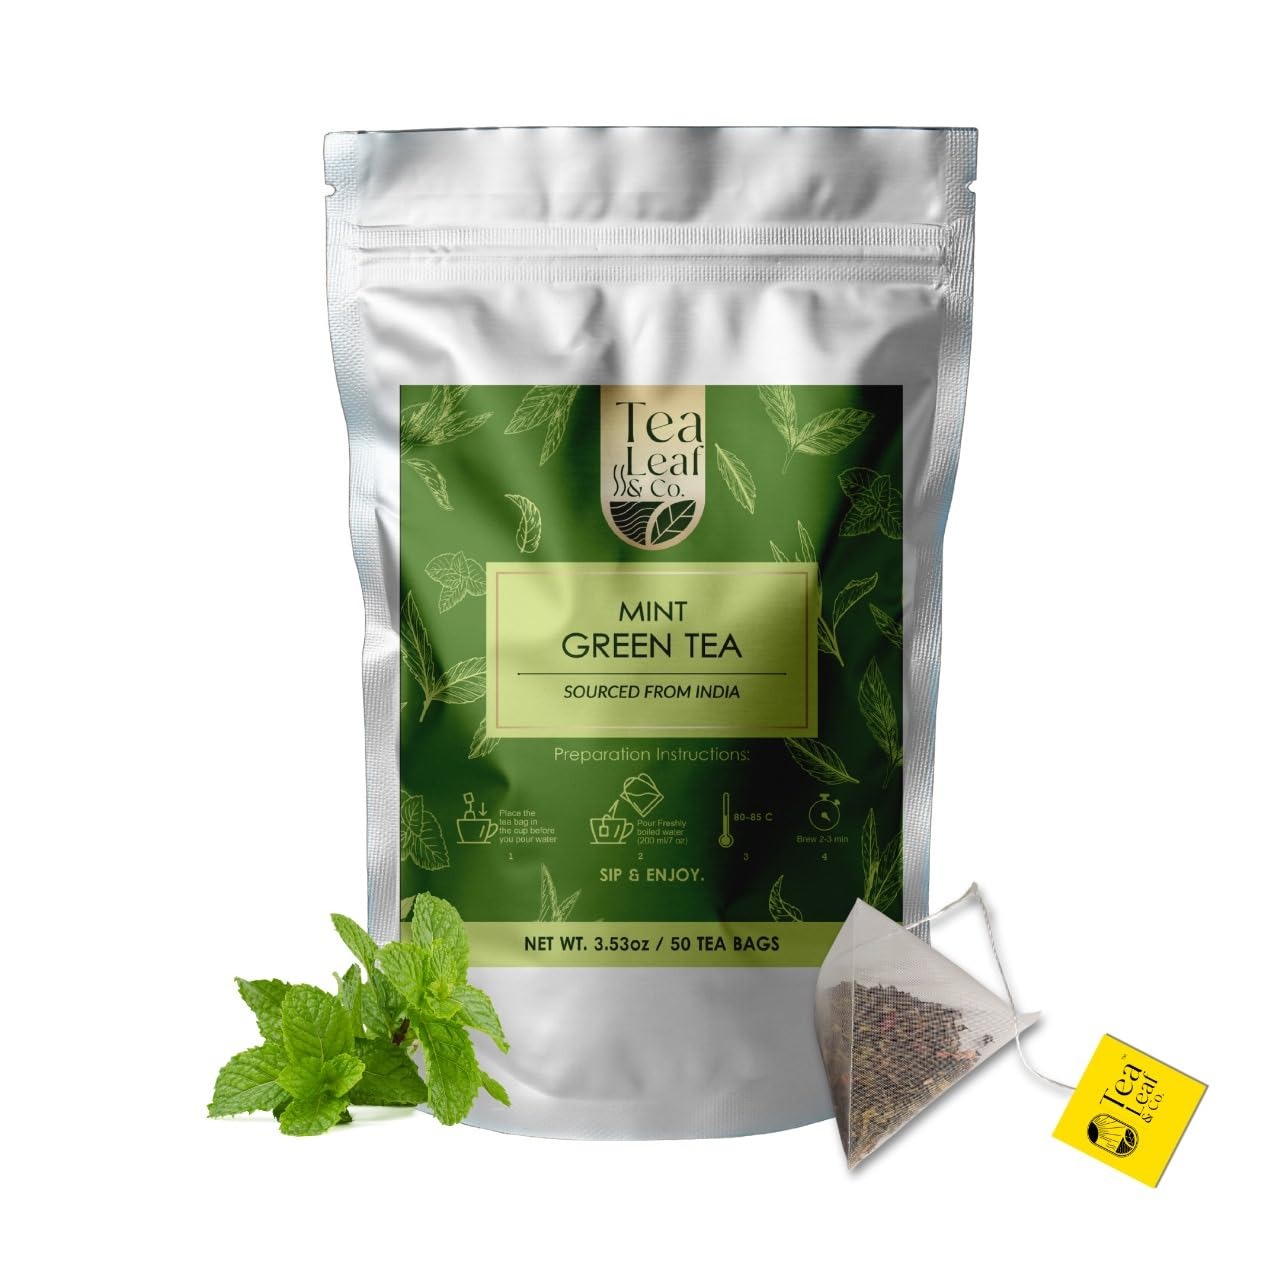
Item Name: Mint Green Tea Bags (50 Count), Green Tea with Peppermint & Spearmint, Caffeinated, Real and Natural Green Tea, Blended with Fresh Herbs and Spices, Gluten Free
Bullet Point 1: ✔️ Tea Leaf & Co. Mint Green Tea: A premium blend of green tea, peppermint, and spearmint in 50 pyramid tea bags. Take advantage of a low-caffeine cup of tea that will delight your senses and make you feel refreshed.
Bullet Point 2: ✔️ Ingredients and Benefits: Our Mint Green Tea bags are crafted with 100% natural ingredients, featuring green tea, the cool and crisp flavor of mint, spearmint, and peppermint. This blend is designed to promote wellness and offer mind refreshments.
Bullet Point 3: ✔️ Exceptional Quality and Flavor: Our tea is carefully crafted to enhance your daily routine, delivering a delightful and healthy experience with its cool, minty flavor and refreshing aroma. Packed with refreshing and exceptional flavor, ensuring a delightful and healthy experience. Superior quality, freshness, and flavor straight from the best plantations in India.
Bullet Point 4: ✔️ Earth-Friendly Packaging: Your Healthy Green Tea Pouch, Our Eco-Commitment! We prioritize environmental friendliness in our Green Tea bags. Our packaging is 100% plastic-free, re-sealable, and free from harmful chemical-producing substances, reflecting our commitment to both your well-being and the planet. Enjoy your tea guilt-free!
Bullet Point 5: ✔️ Who We Are: Tea Leaf & Co. lies commitment to nature and Mother Earth. Commitment to leaving the planet better than we received it. We promote healthy living and wellness as a lifestyle. Each of our products is carefully packed with the utmost care. Our ingredients come from small Indian farmers, contributing to a better world.
Value: 50.0
Unit: Count

Price: 17.99